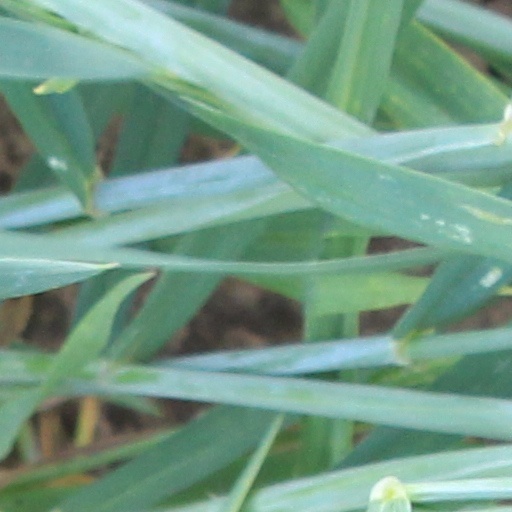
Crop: wheat